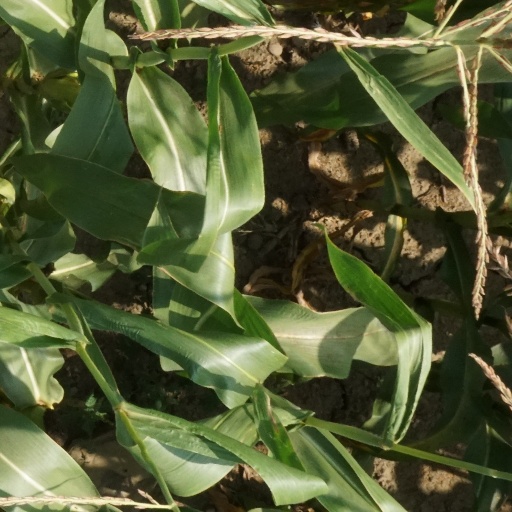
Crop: maize; corn